Albufera Natural Park

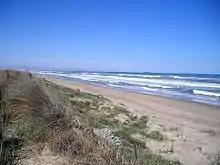

In the 19th century, evidence showed how the Albufera conditions influenced the French invaders. Joseph Bonaparte, at his own request, conferred upon Marshal Suchet the title of Duke of the Albufera. Until 1818, Suchet was the proprietor of the lake and its environs. That year marked King Ferdinand VII's restoration to the Spanish throne.